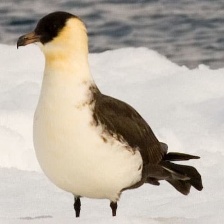
Species: POMARINE JAEGER
Scientific name: STERCORARIUS POMARINUS